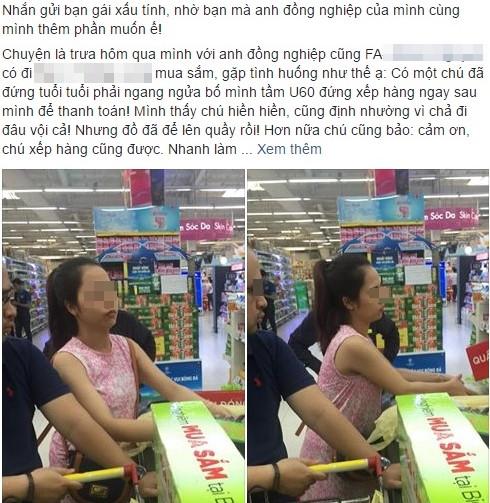
có hai bức ảnh xuất hiện ở phía dưới của bài viết